2010 Gaza flotilla raid

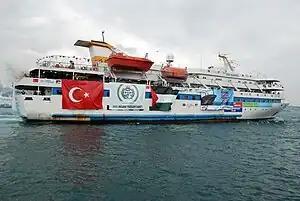
The MV "Mavi Marmara"

The Gaza Freedom Flotilla, organized by the Free Gaza Movement and the Turkish Foundation for Human Rights and Freedoms and Humanitarian Relief (İHH), was carrying humanitarian aid and construction materials, with the intention of breaking the Israeli naval blockade of the Gaza Strip.